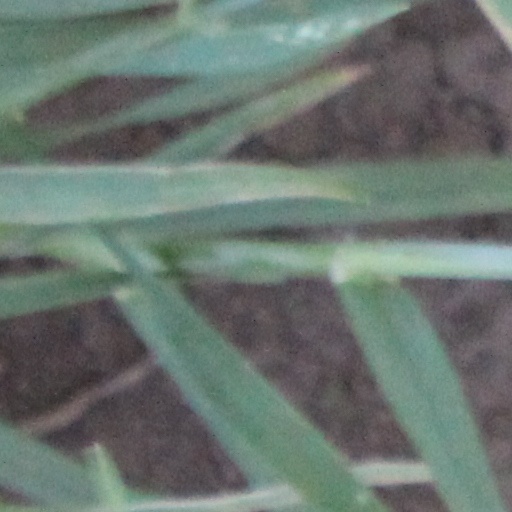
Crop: wheat